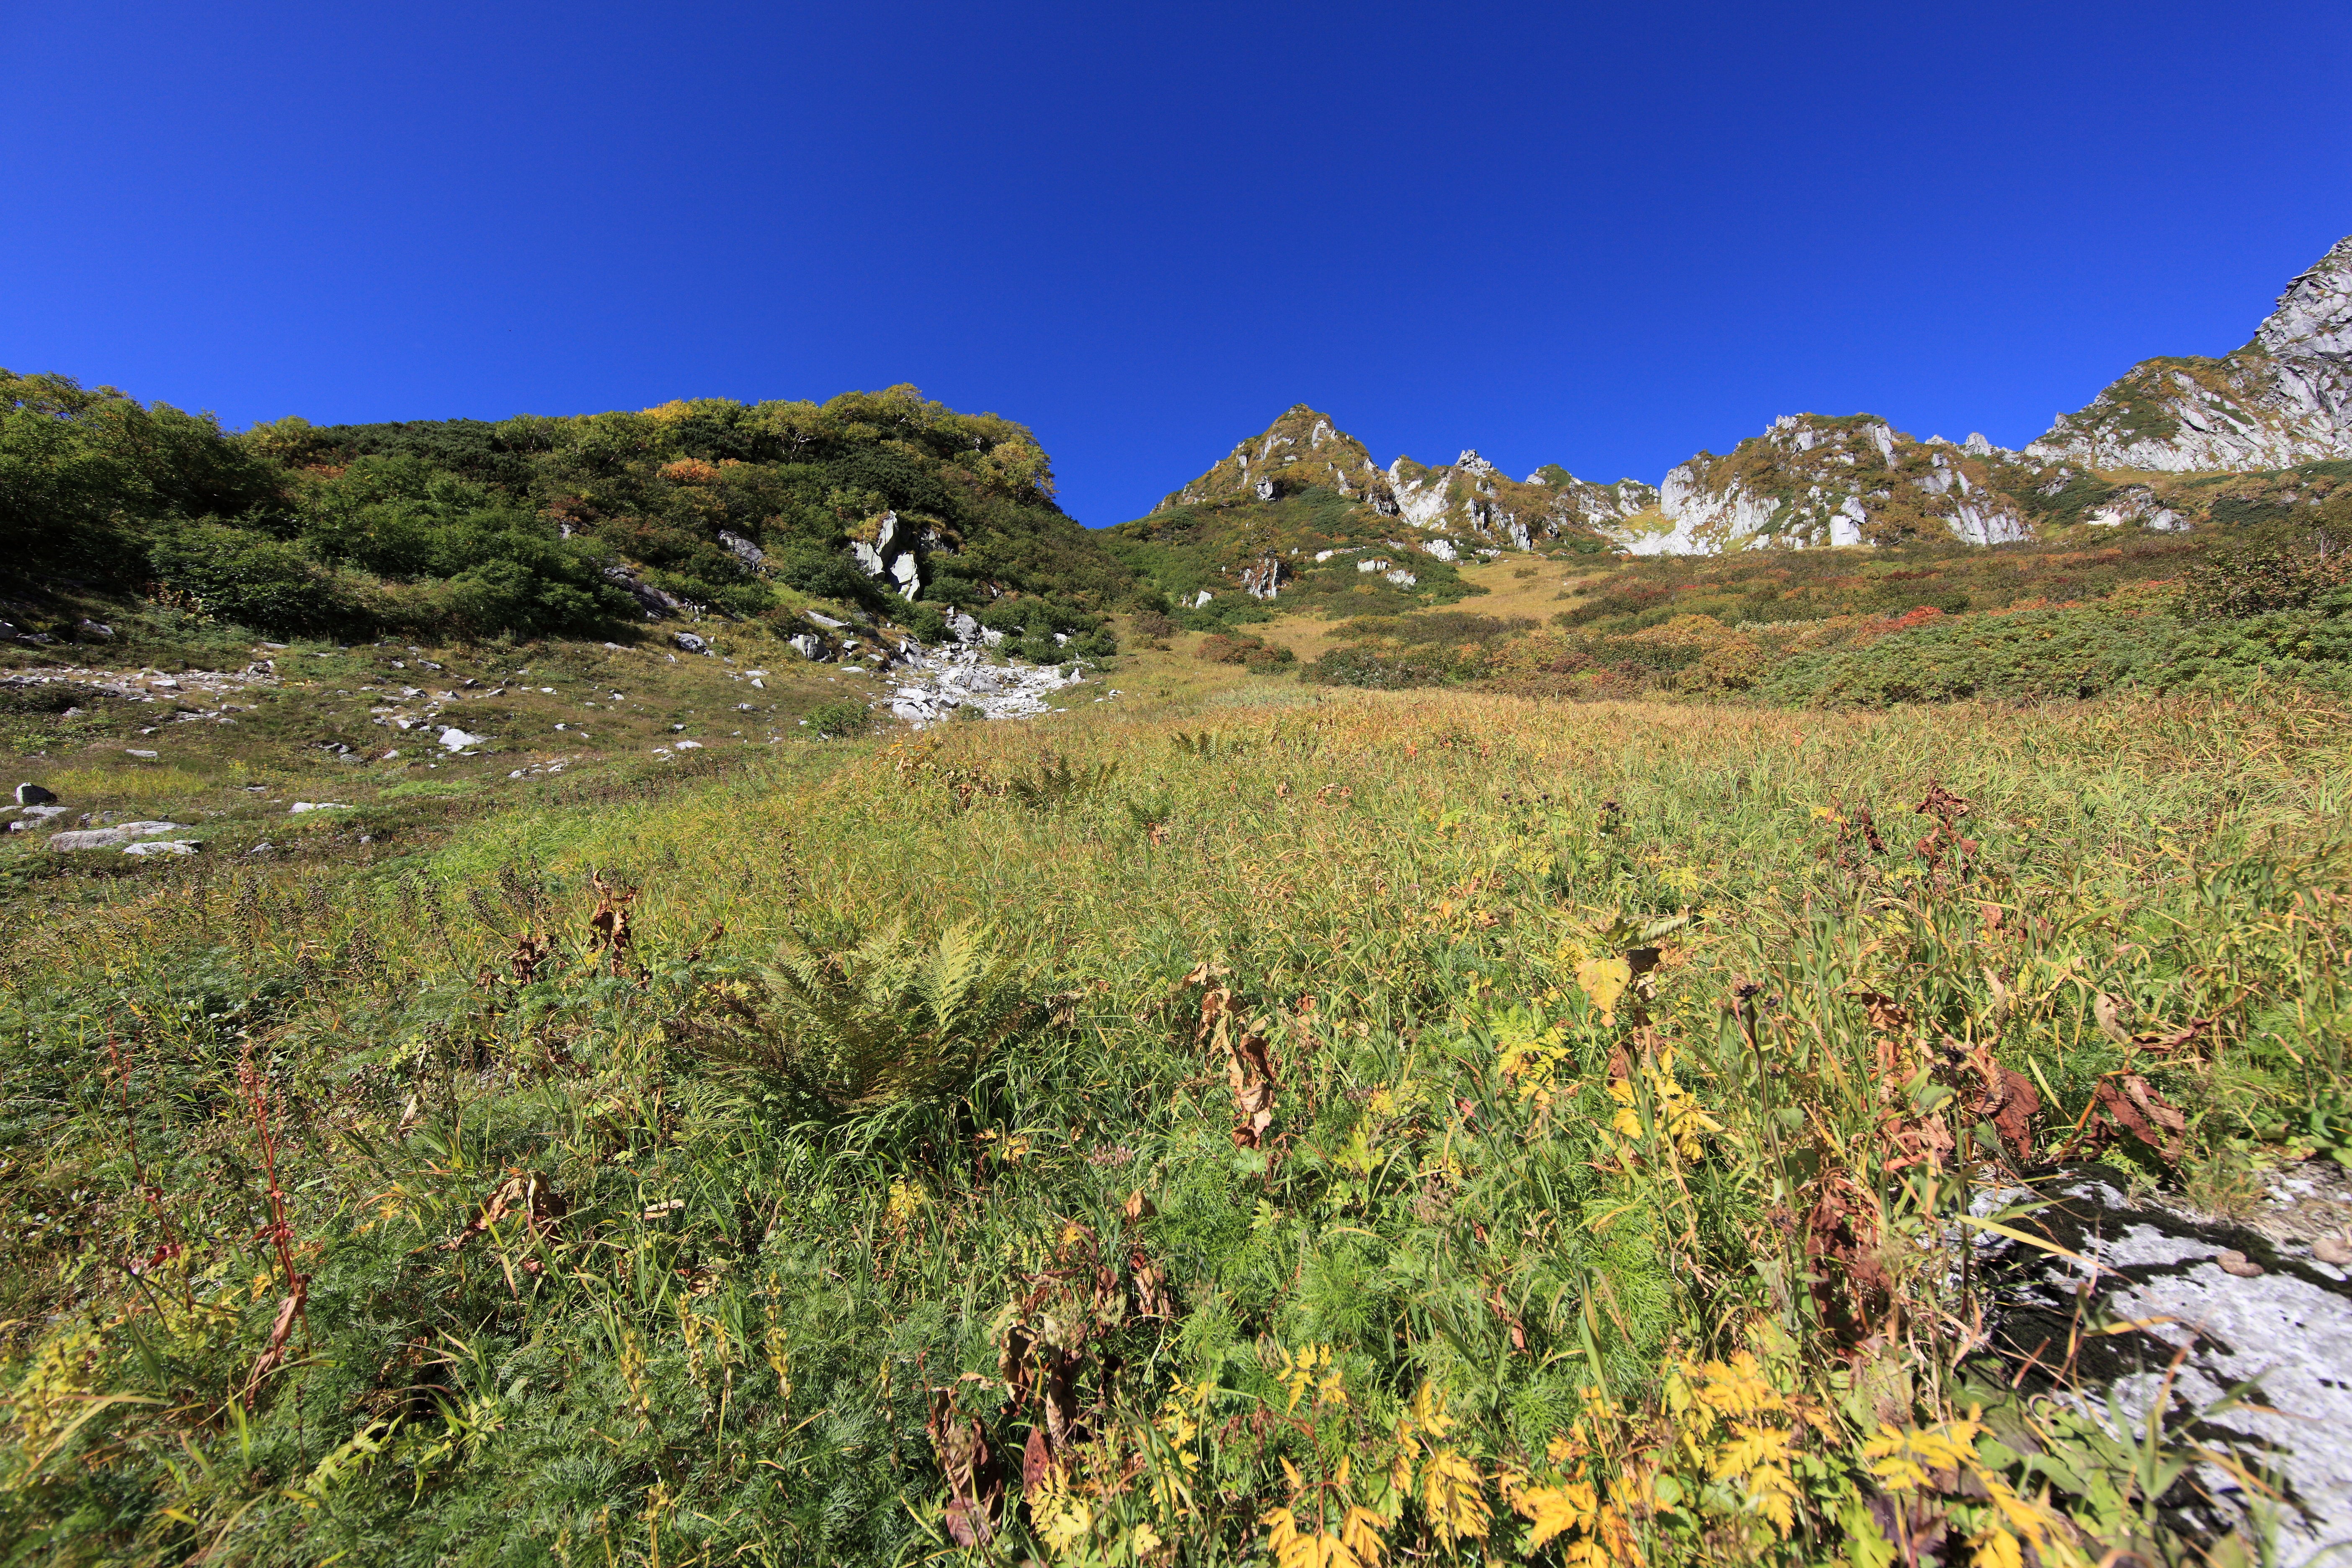
landscape, tree, grass, wilderness, mountain, plant, sky, field, meadow, prairie, hill, mountain range, high, pasture, highland, national park, wildflower, bank, cool image, grassland, vegetation, plateau, escarpment, 5d, hires, fell, cirque, i, markii, ecosystem, hi, res, resolution, nagano, komagane, senjojiki, senjohjikikar, tundra, nature reserve, biome, grass family, ecoregion, shrubland, plant community, mount scenery